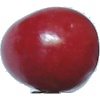
Label: Cherry 2